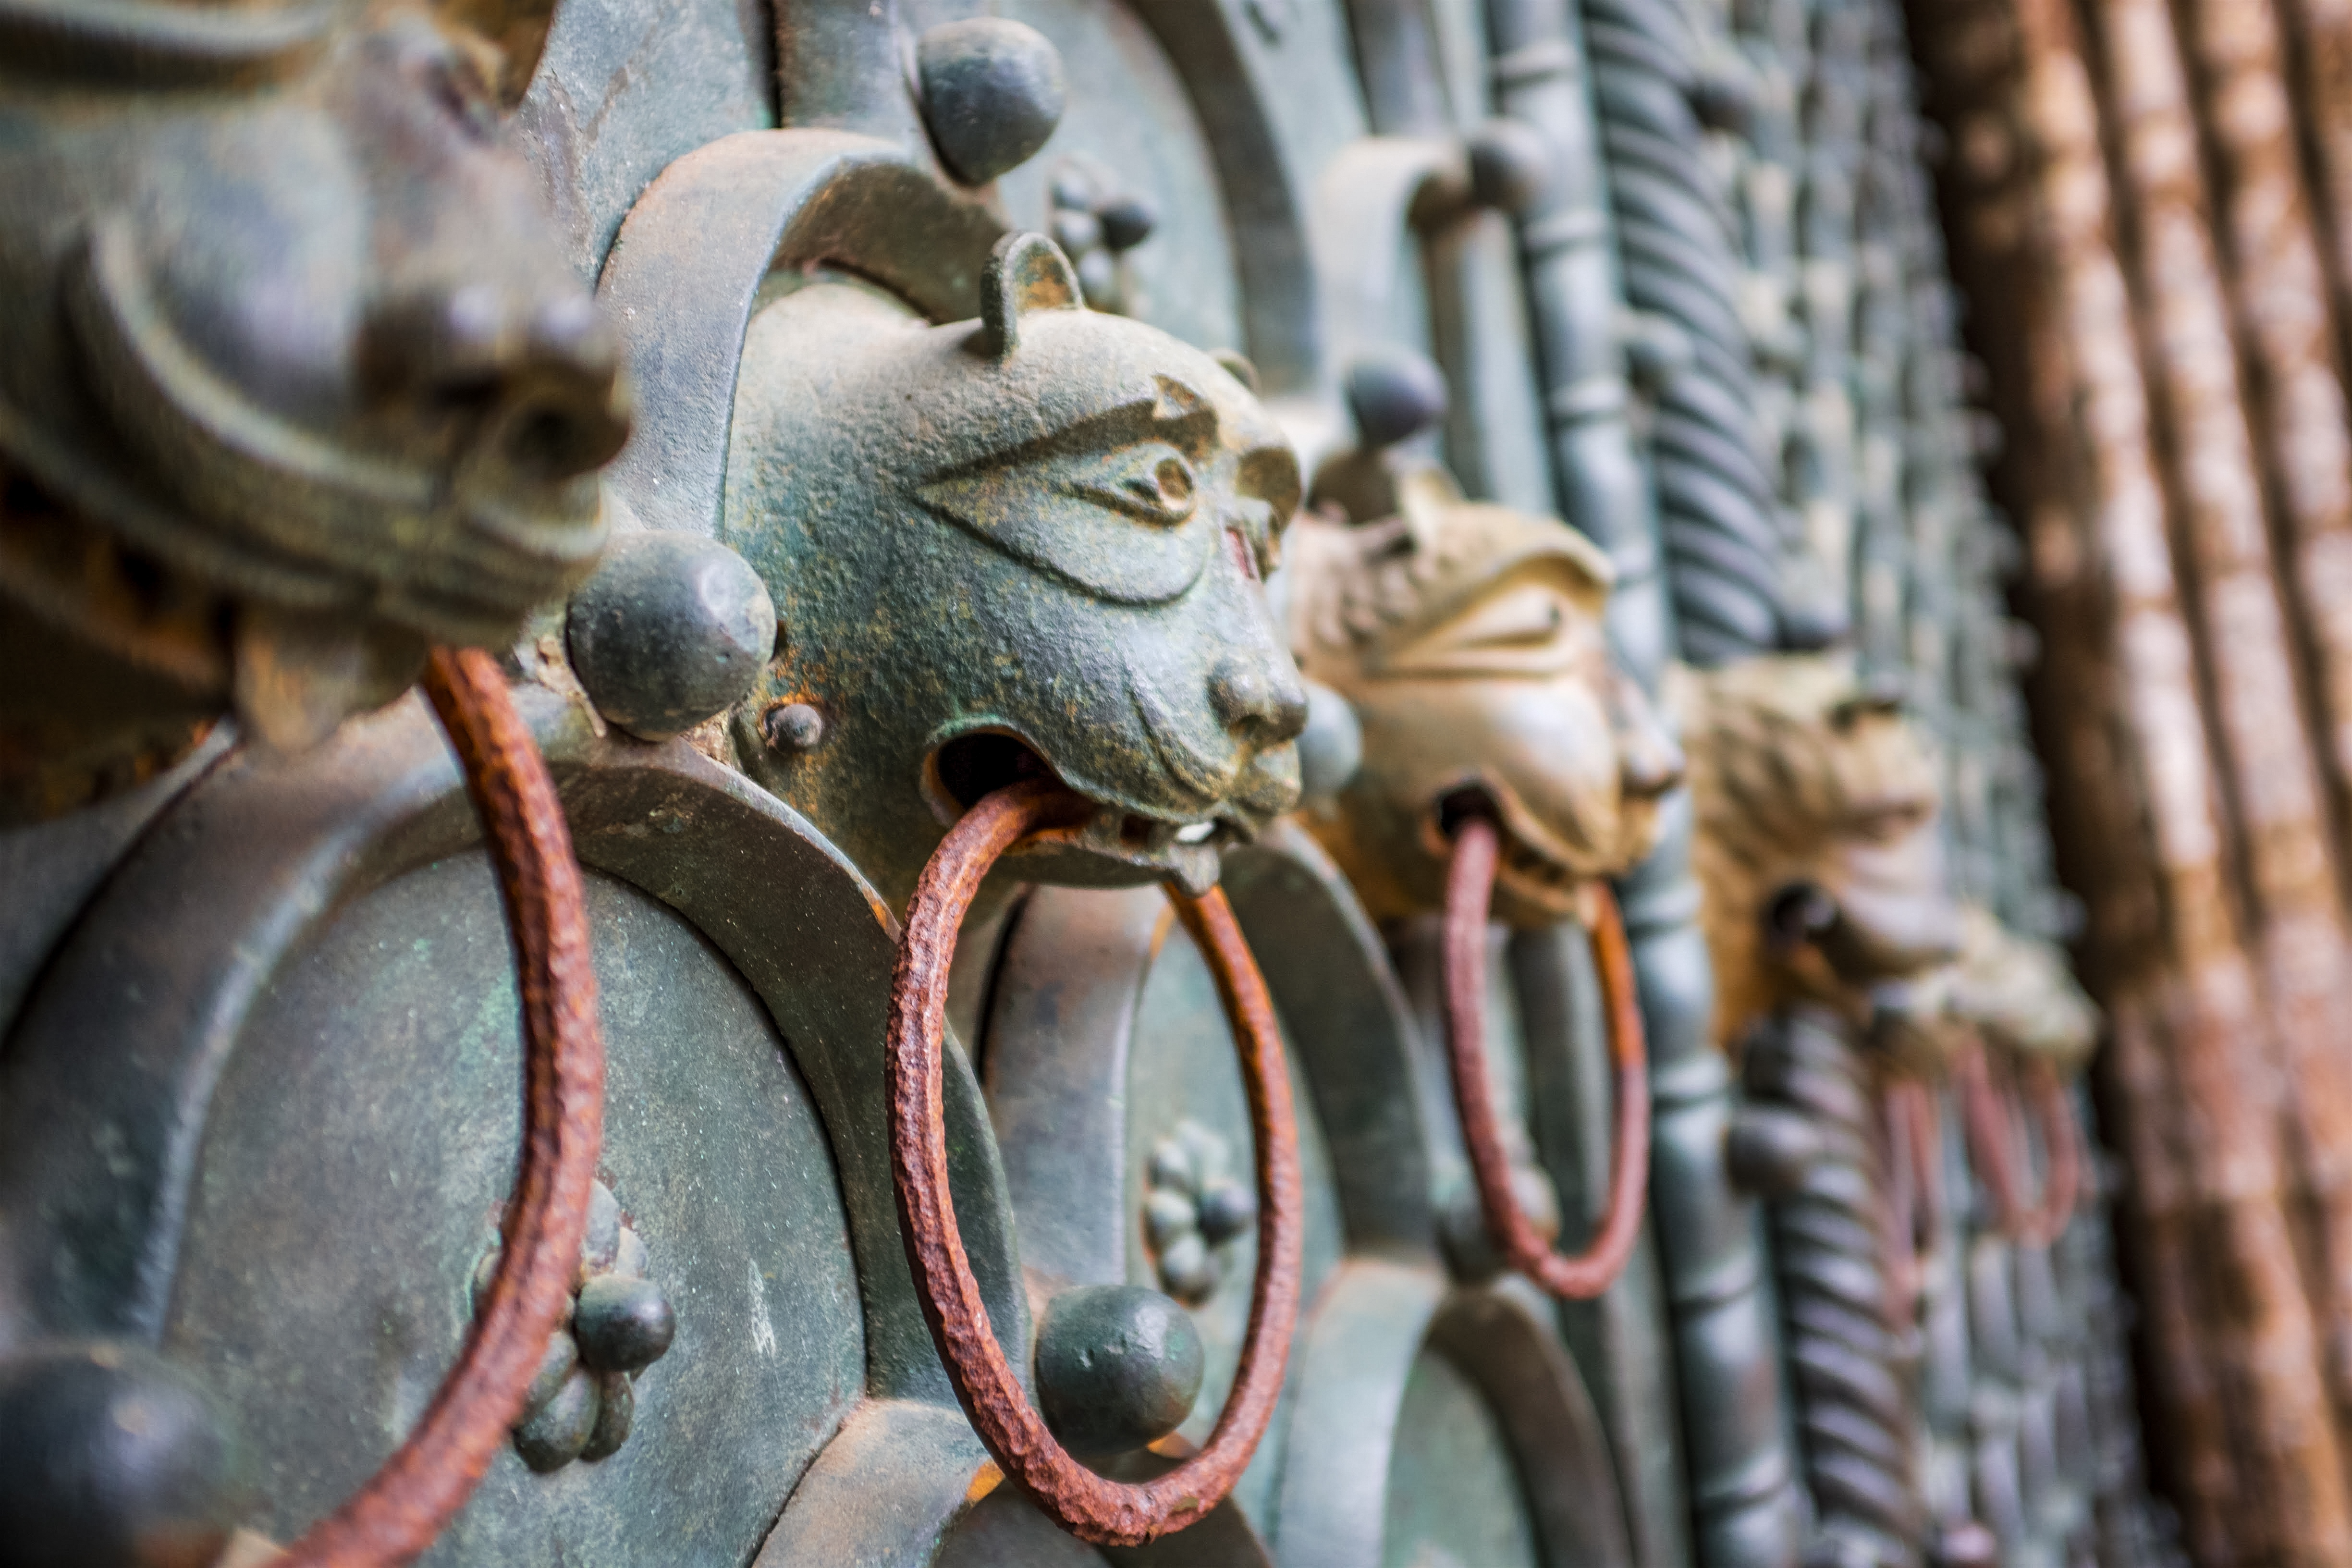
sculpture, art, metal, temple, statue, carving, stone carving, hindu temple